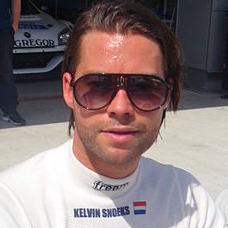
Age: 24